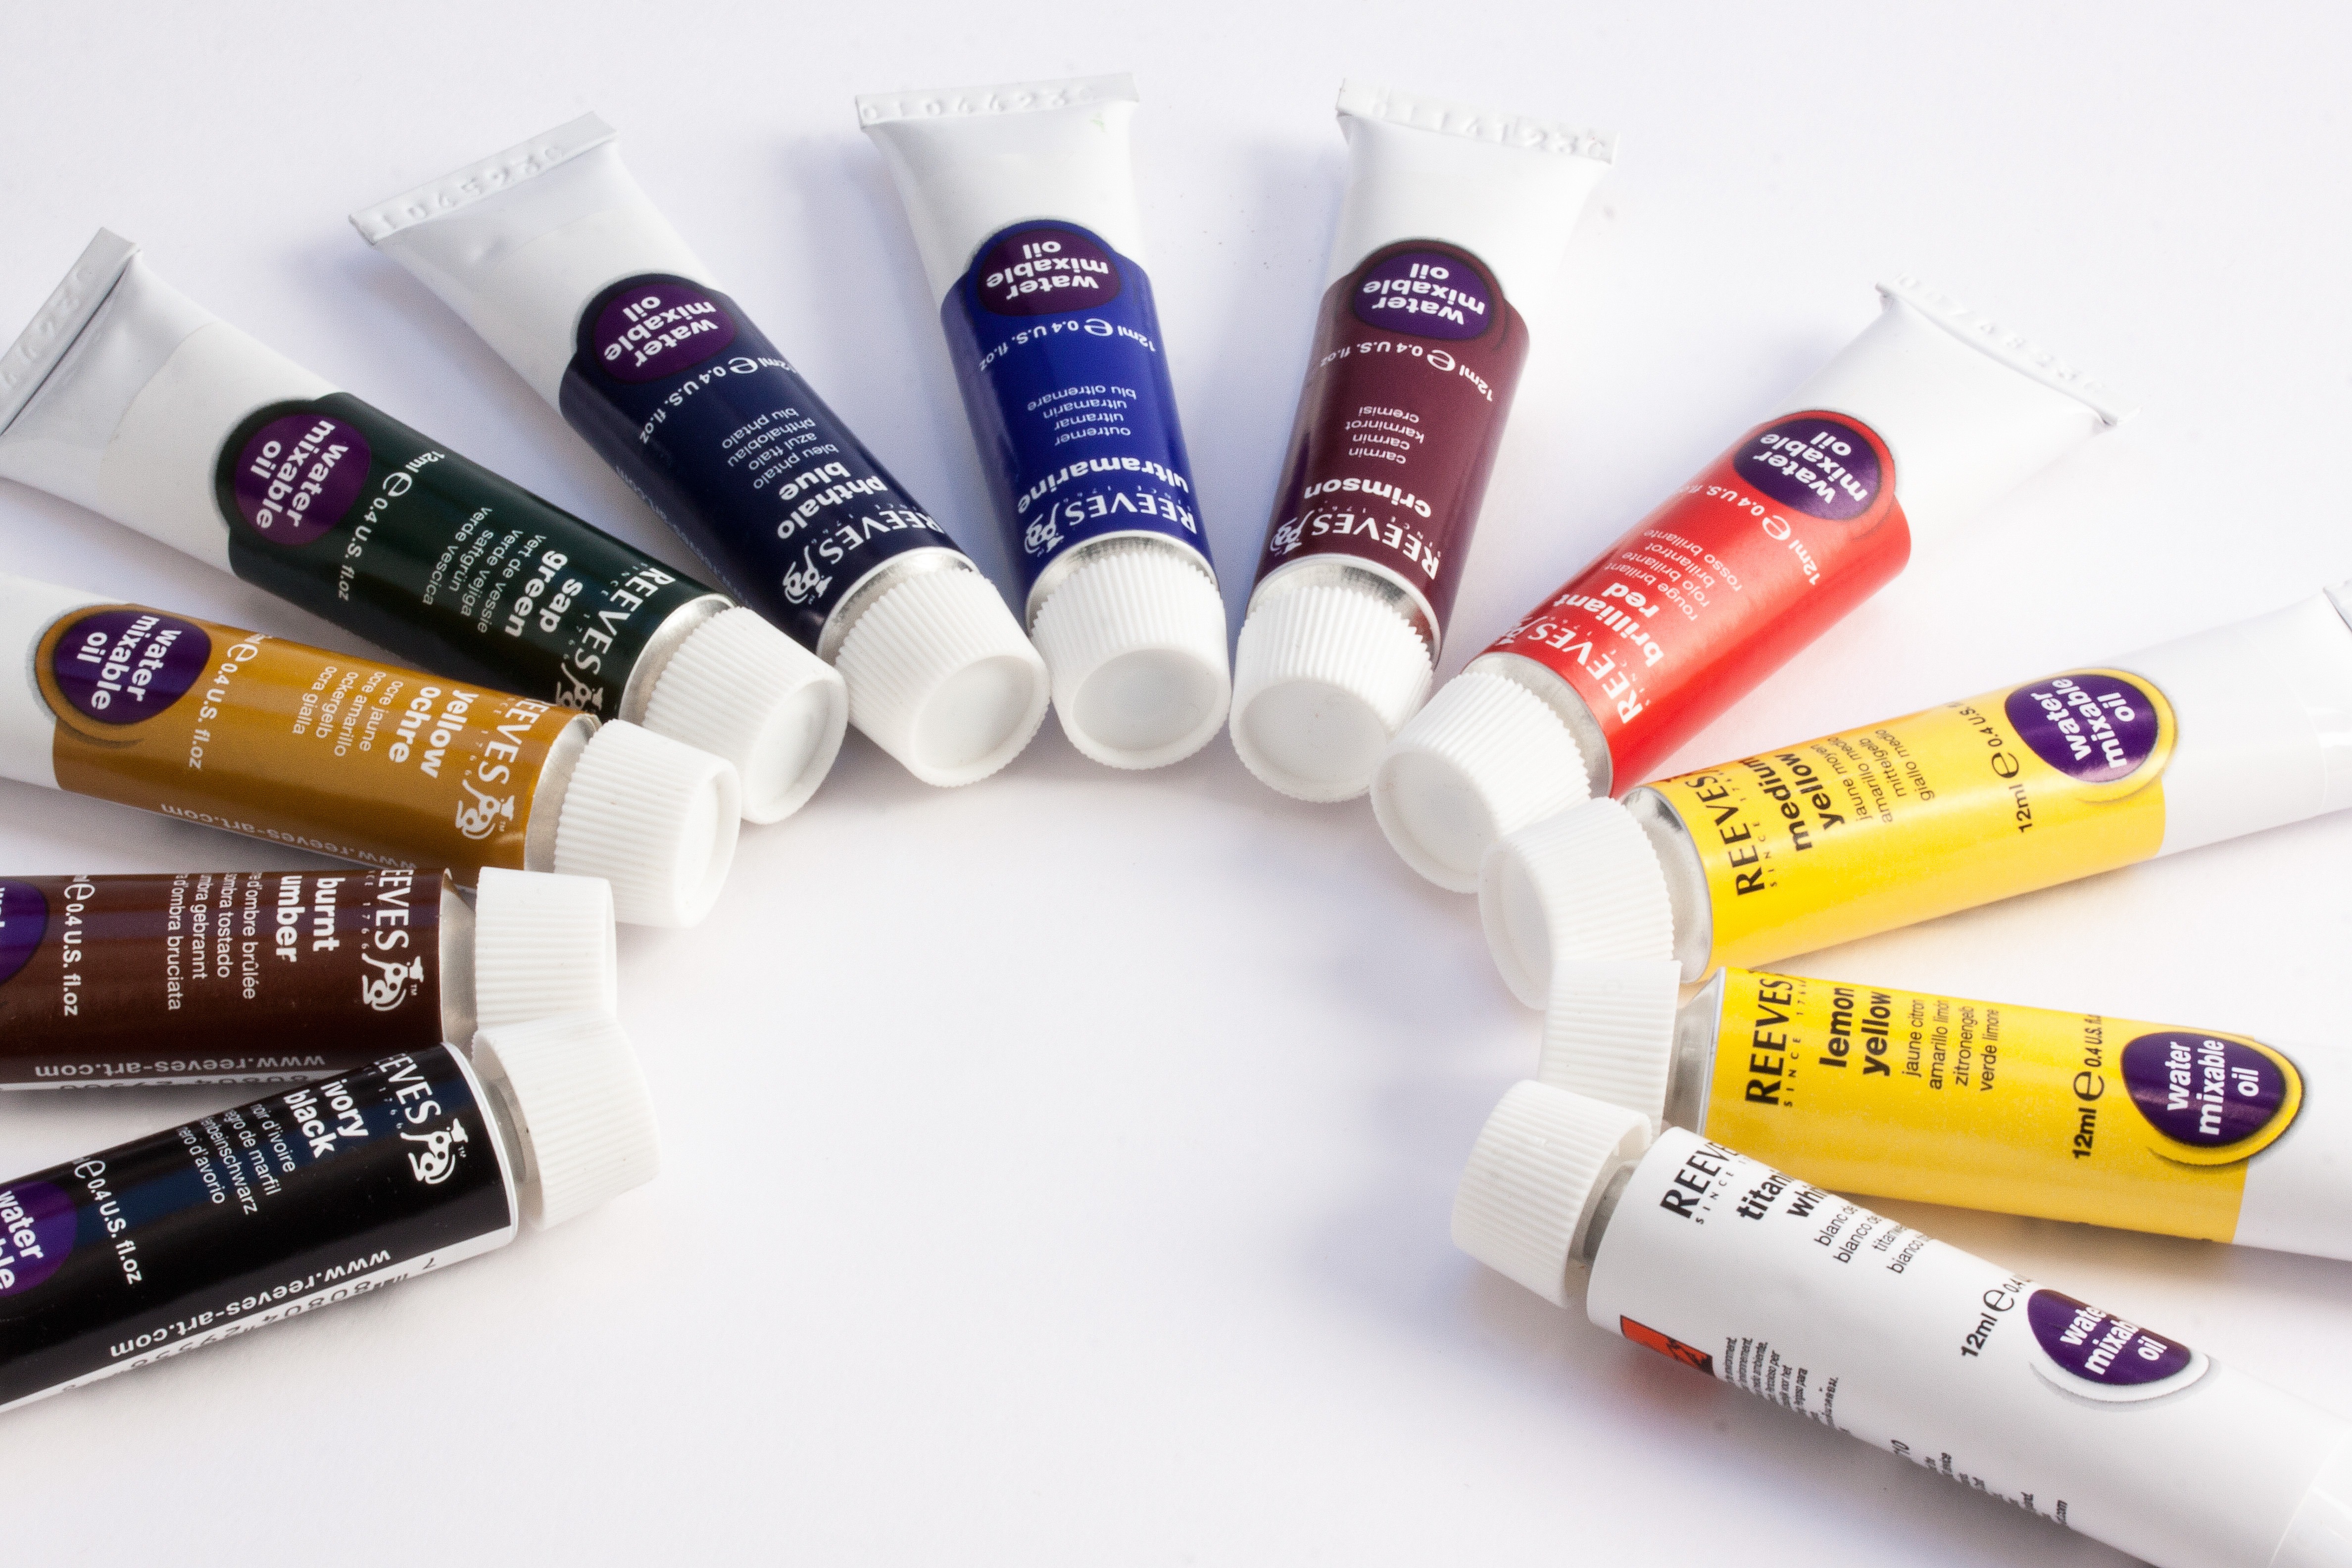
hand, white, finger, green, red, color, brown, paint, blue, black, colorful, yellow, brand, product, violet, tubes, high quality, half circle, oil paints, artist paints, soluble in water